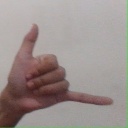
अक्षर: द